Probus (emperor)

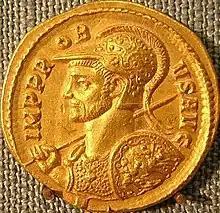
Gold coin of Probus in military armour. Legend: IMP. PROBVS AVG.

In 280–281, Probus put down three usurpers, Julius Saturninus, Proculus and Bonosus. The extent of these revolts is not clear, but there are clues that they were not just local problems (an inscription with the name of Probus erased has been found as far as Spain). Following this, Probus then put down a revolt by an unnamed rebel in Britain with the assistance of a certain Victorinus, who was later made consul in 282. During the winter of 281, the emperor was in Rome, where he celebrated a triumph.